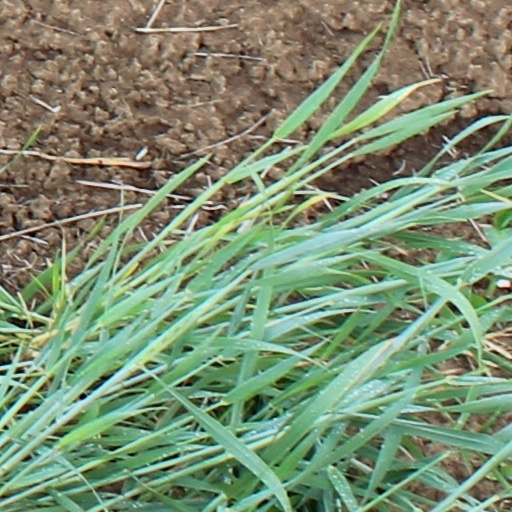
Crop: wheat